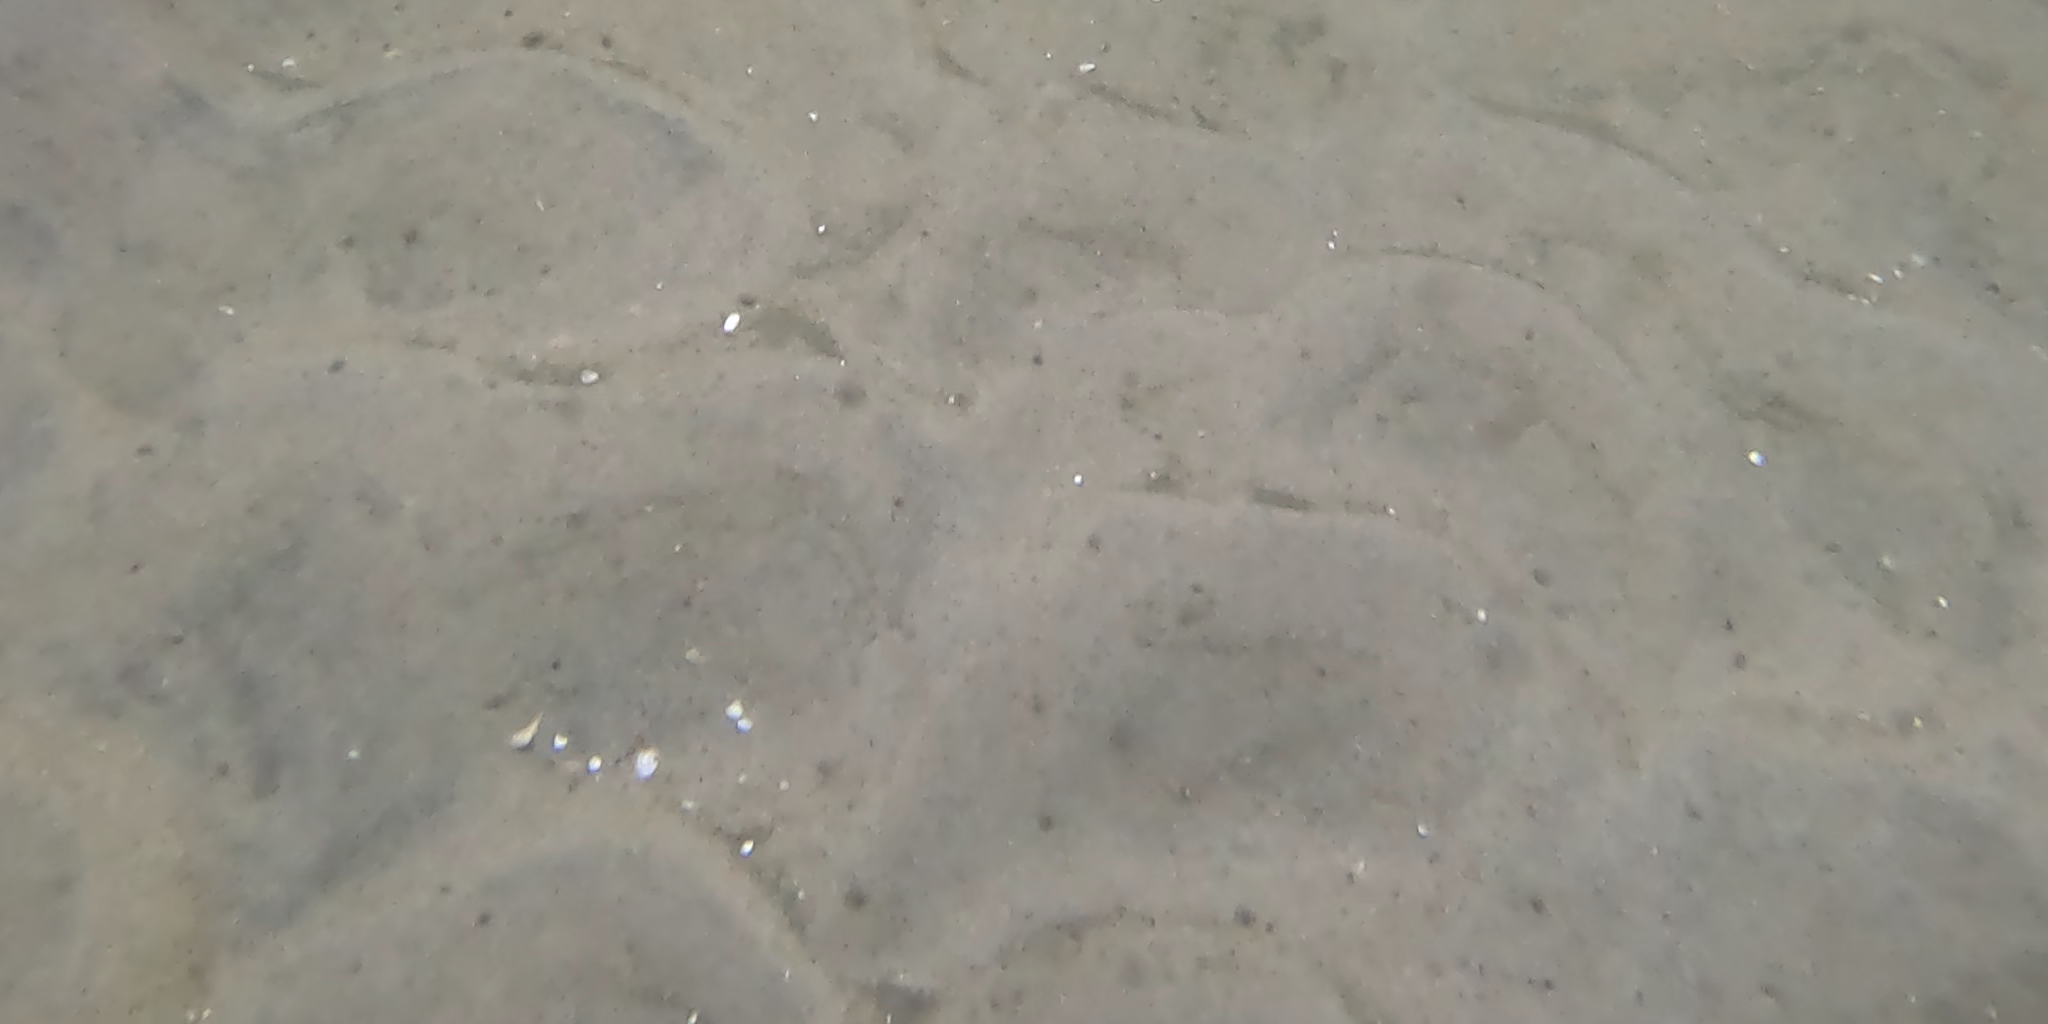
Seabed habitat: sand